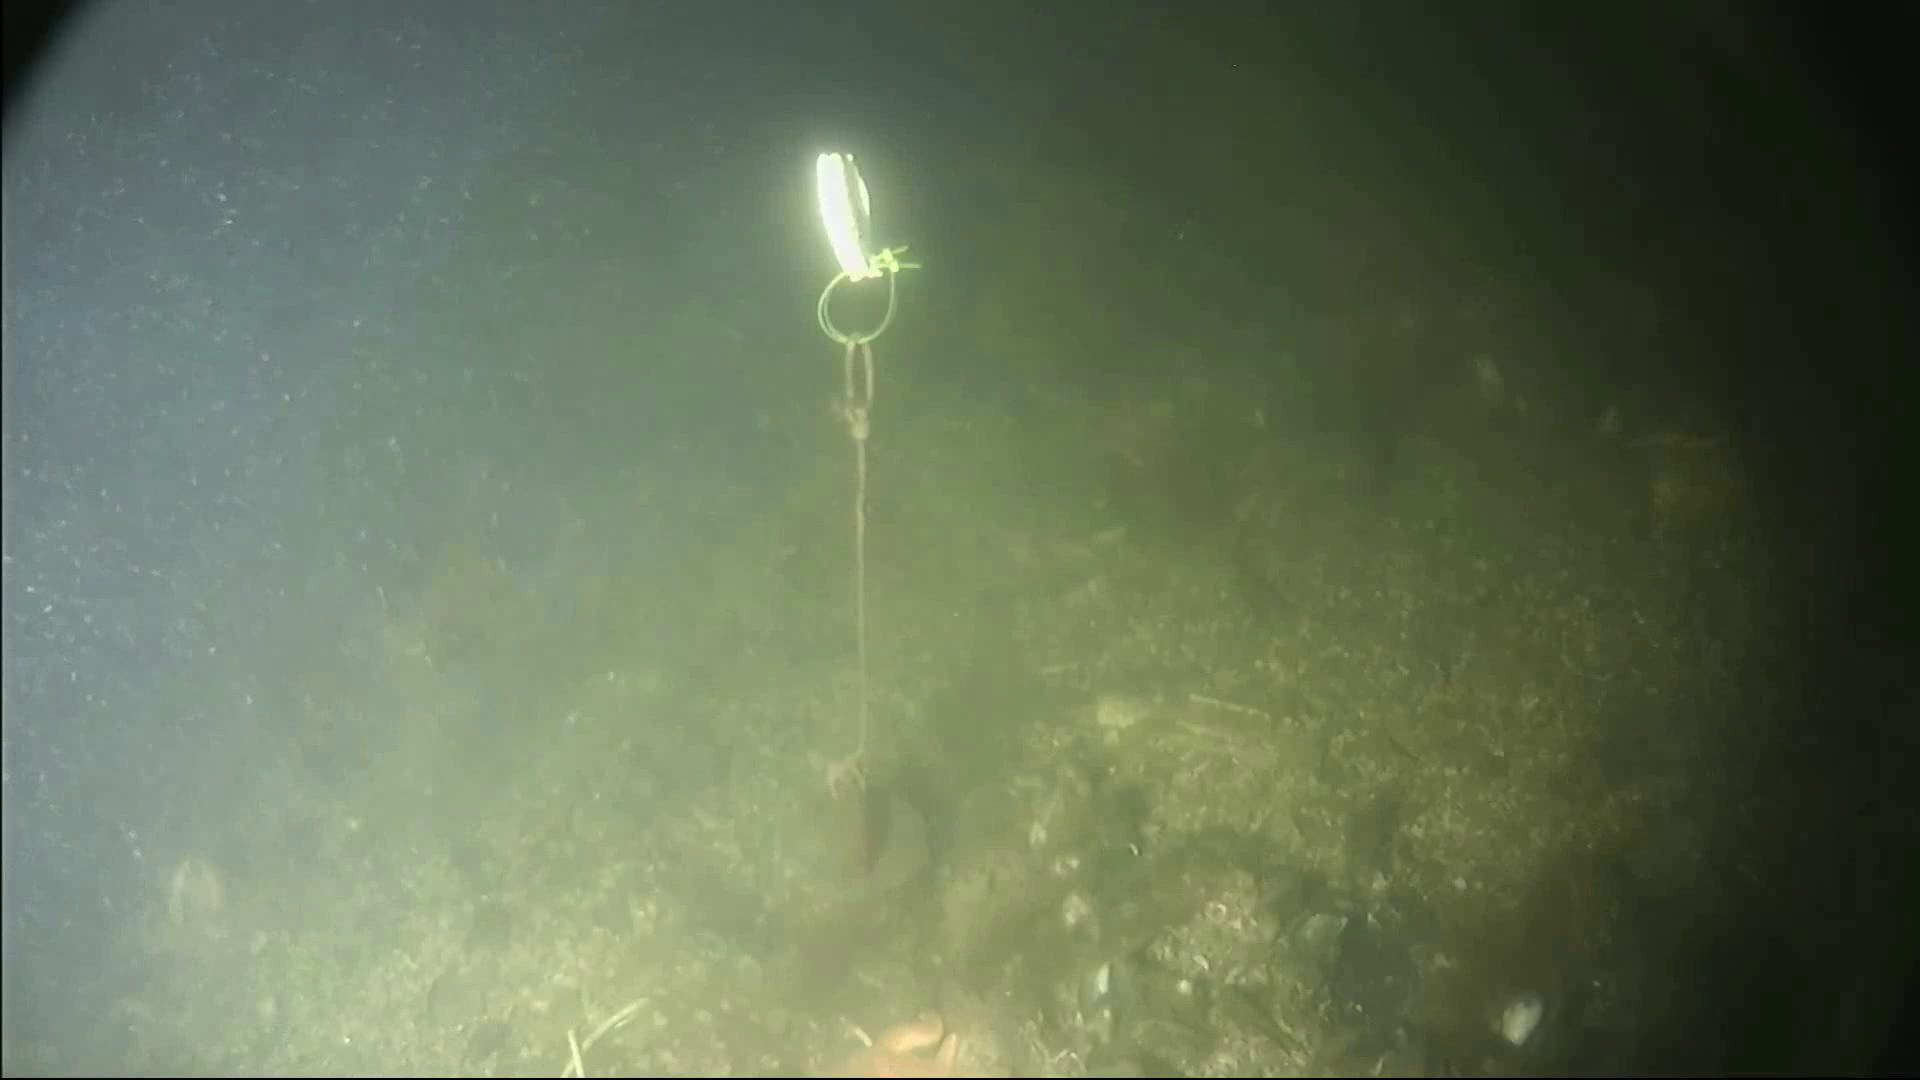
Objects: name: crab
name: starfish